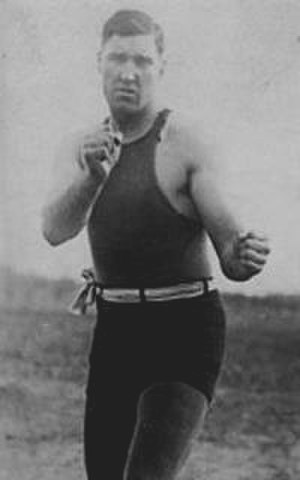
Jess Willard / Professionel karriere / Titelkampen mod Jack Dempsey
Jess Willard
"Jess Willard var en amerikansk bokser, der i perioden 1915-1919 var verdensmester i sværvægt. Han boksede i mange år under tilnavnet ""The Great White Hope"". Han vandt verdensmesterskabet i sværvægt i en kamp mod Jack Johnson den 5. april 1915, og tabte titlen i sit andet titelforsvar mod Jack Dempsey i juli 1919.